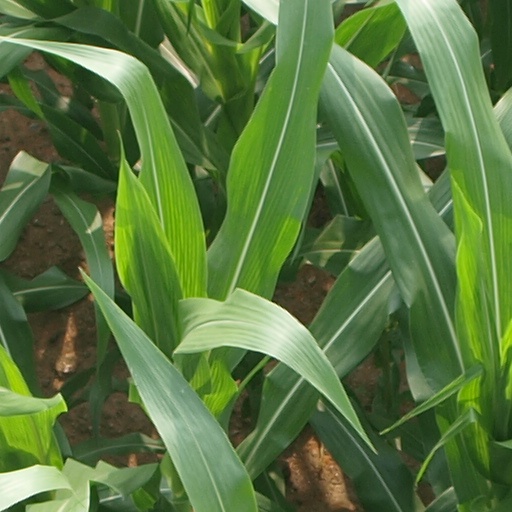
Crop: maize; corn